Homewood, Bellbrook

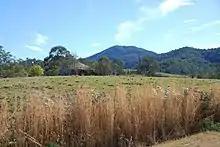
House within the context of the farm

The three tankstands pictured in the photographs dated 1978 were removed by the Rossiters when they purchased the property. The tankstands and iron tanks were replaced by a concrete tank in 1990.